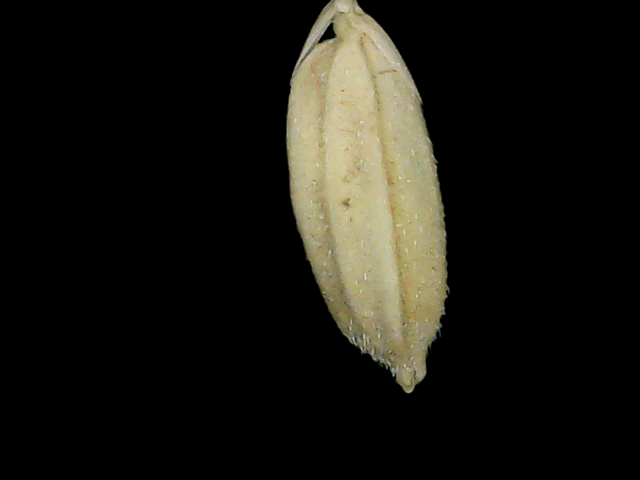
Rice variety: Bd52